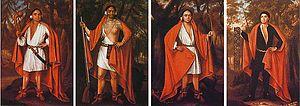
Cet article traite des événements qui se sont produits durant l'année 1710 au Canada.